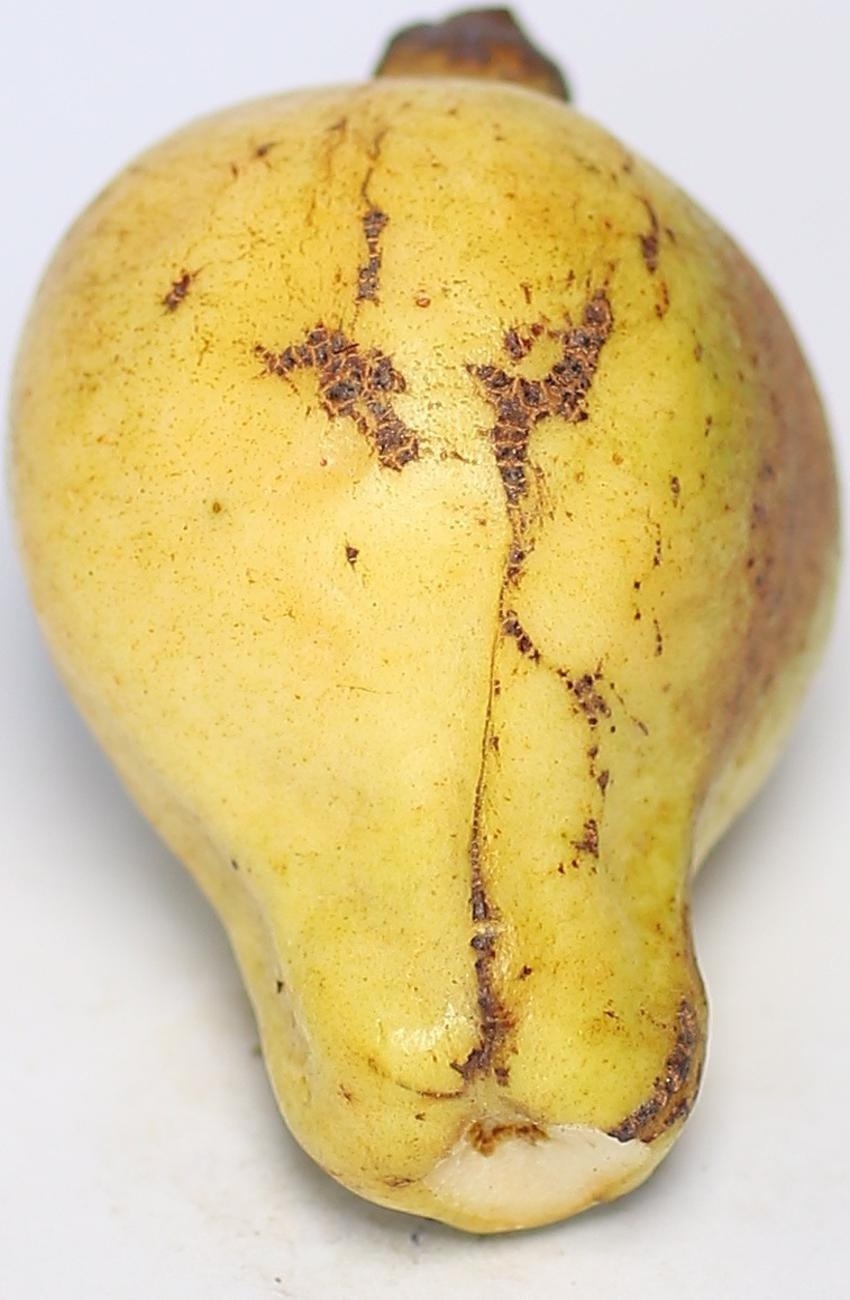
Maturity: ripe
Variety: local-sindhi